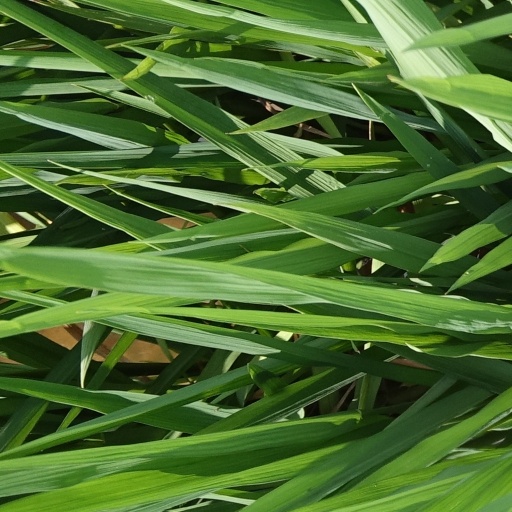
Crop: rice